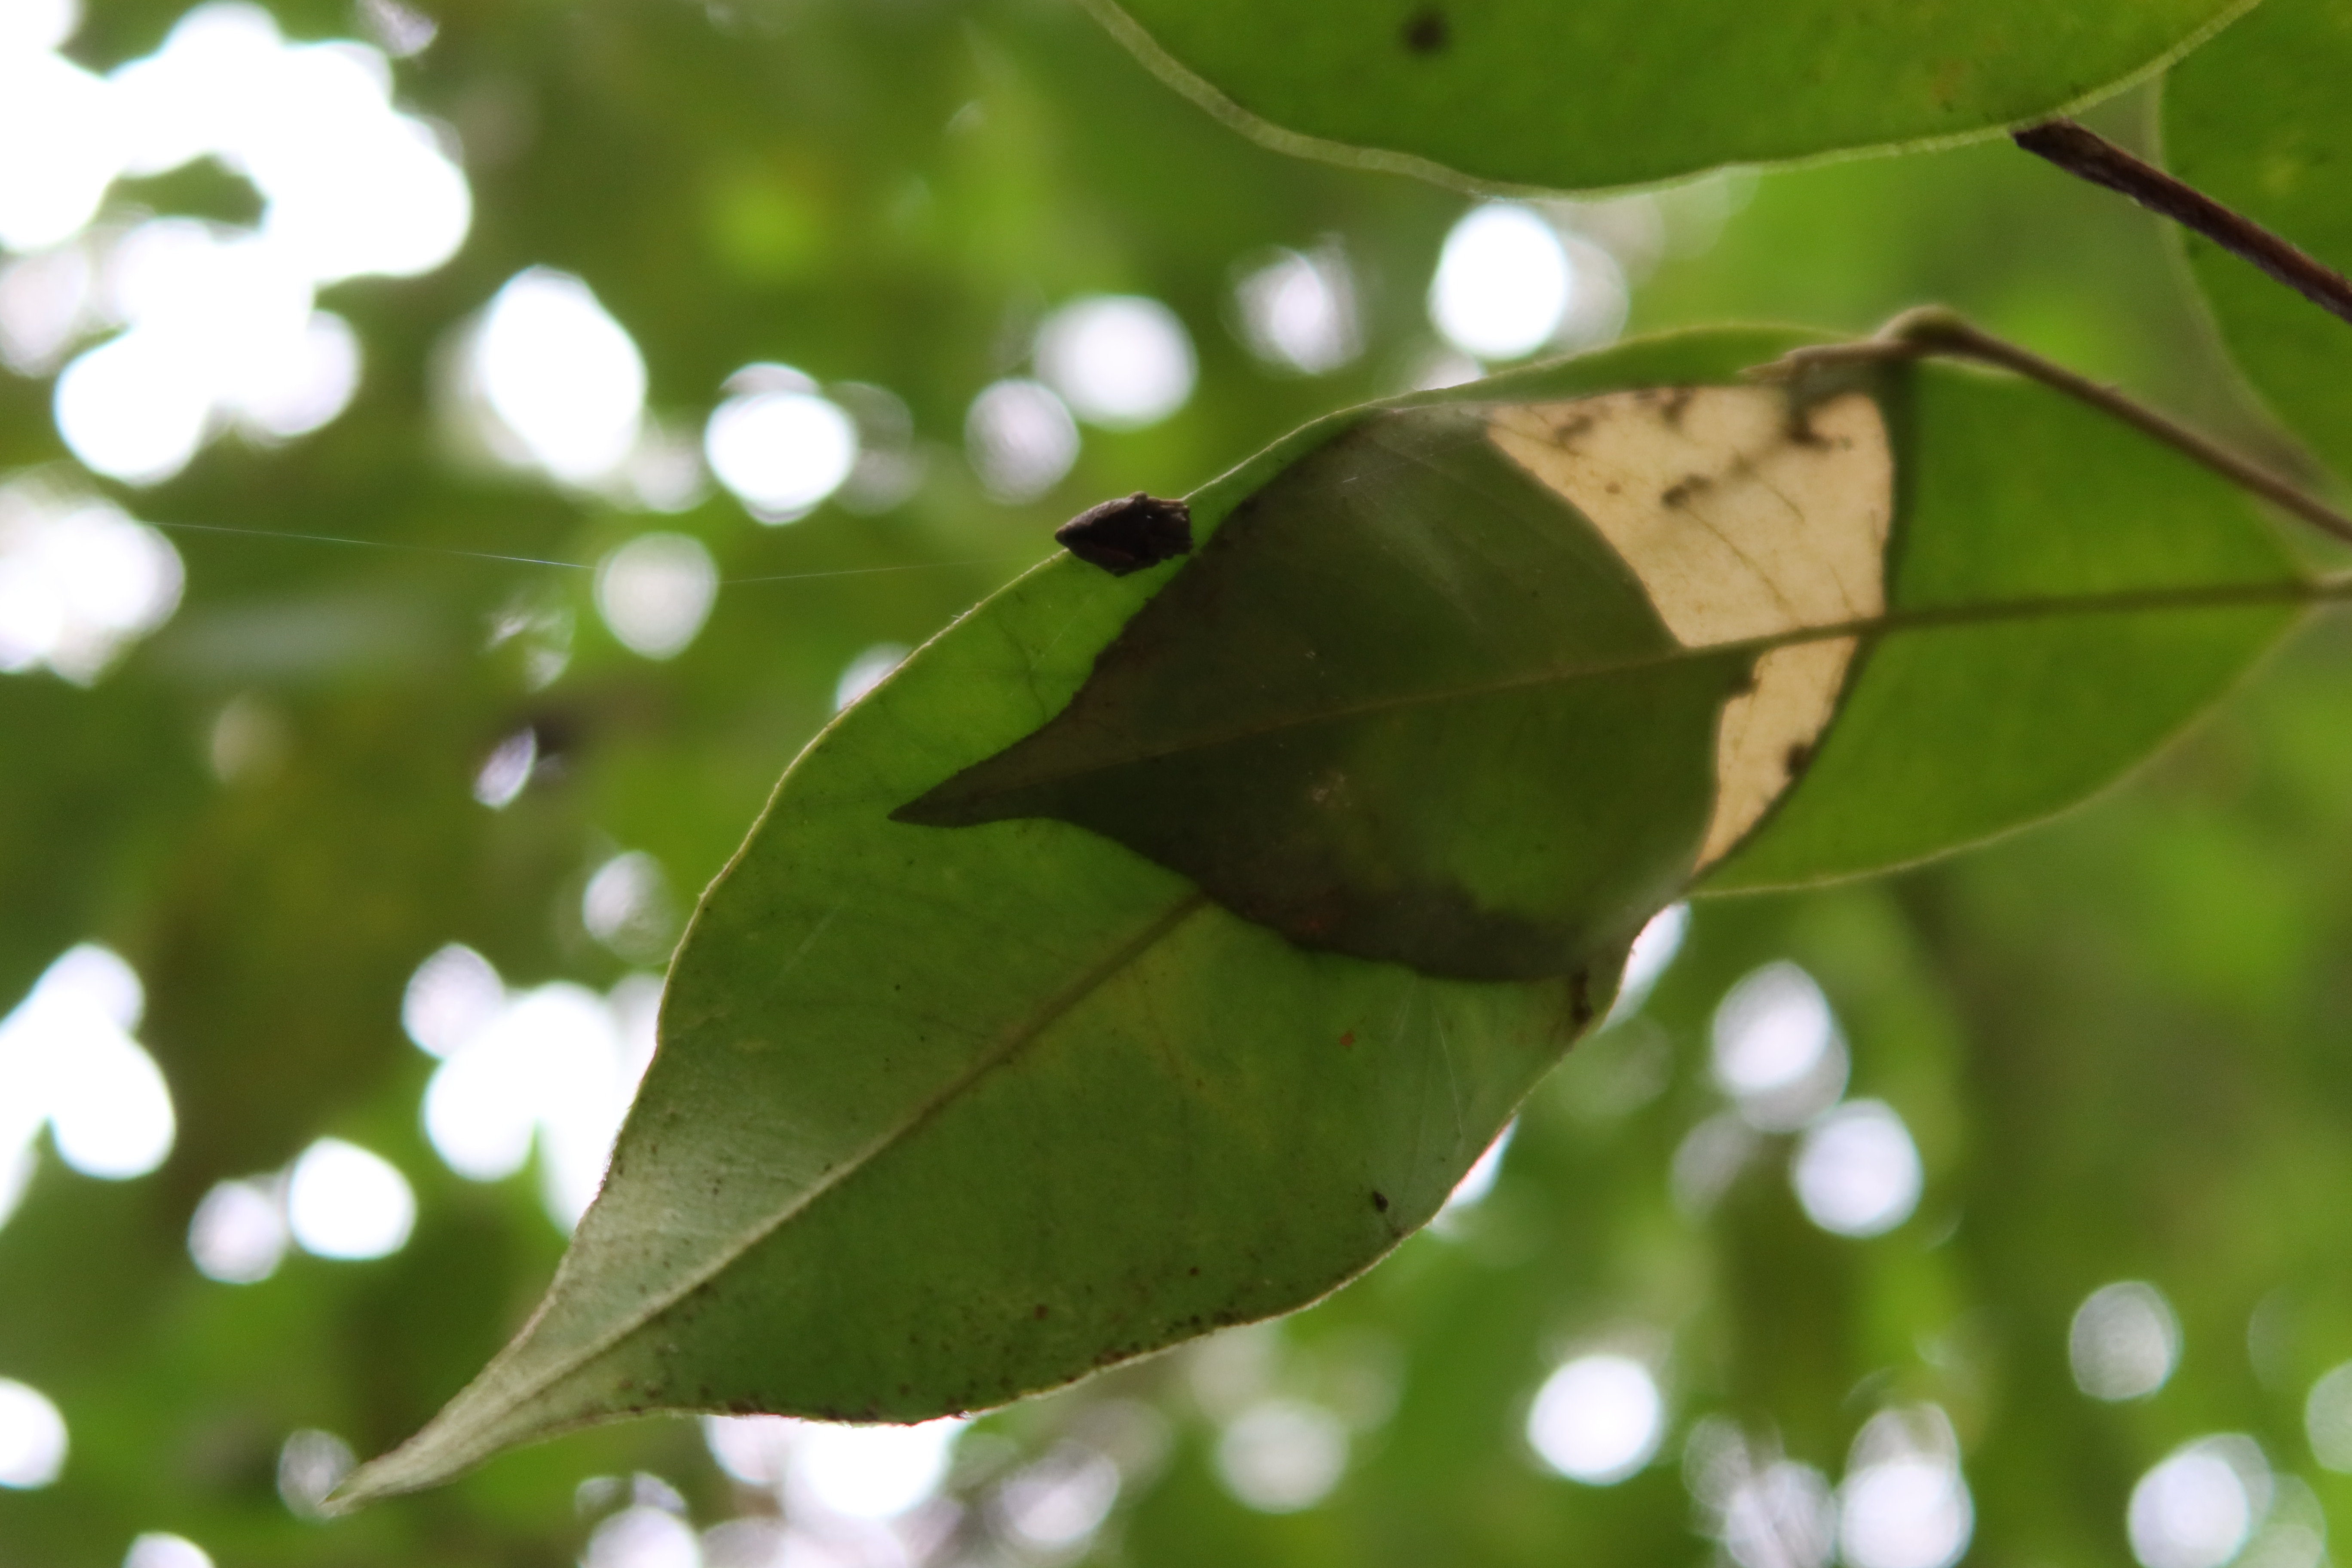
Label: Flea Beetles